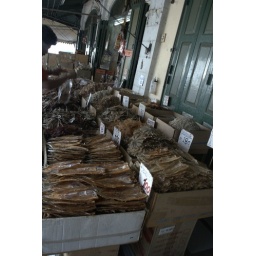
dried fish market beside Wat po